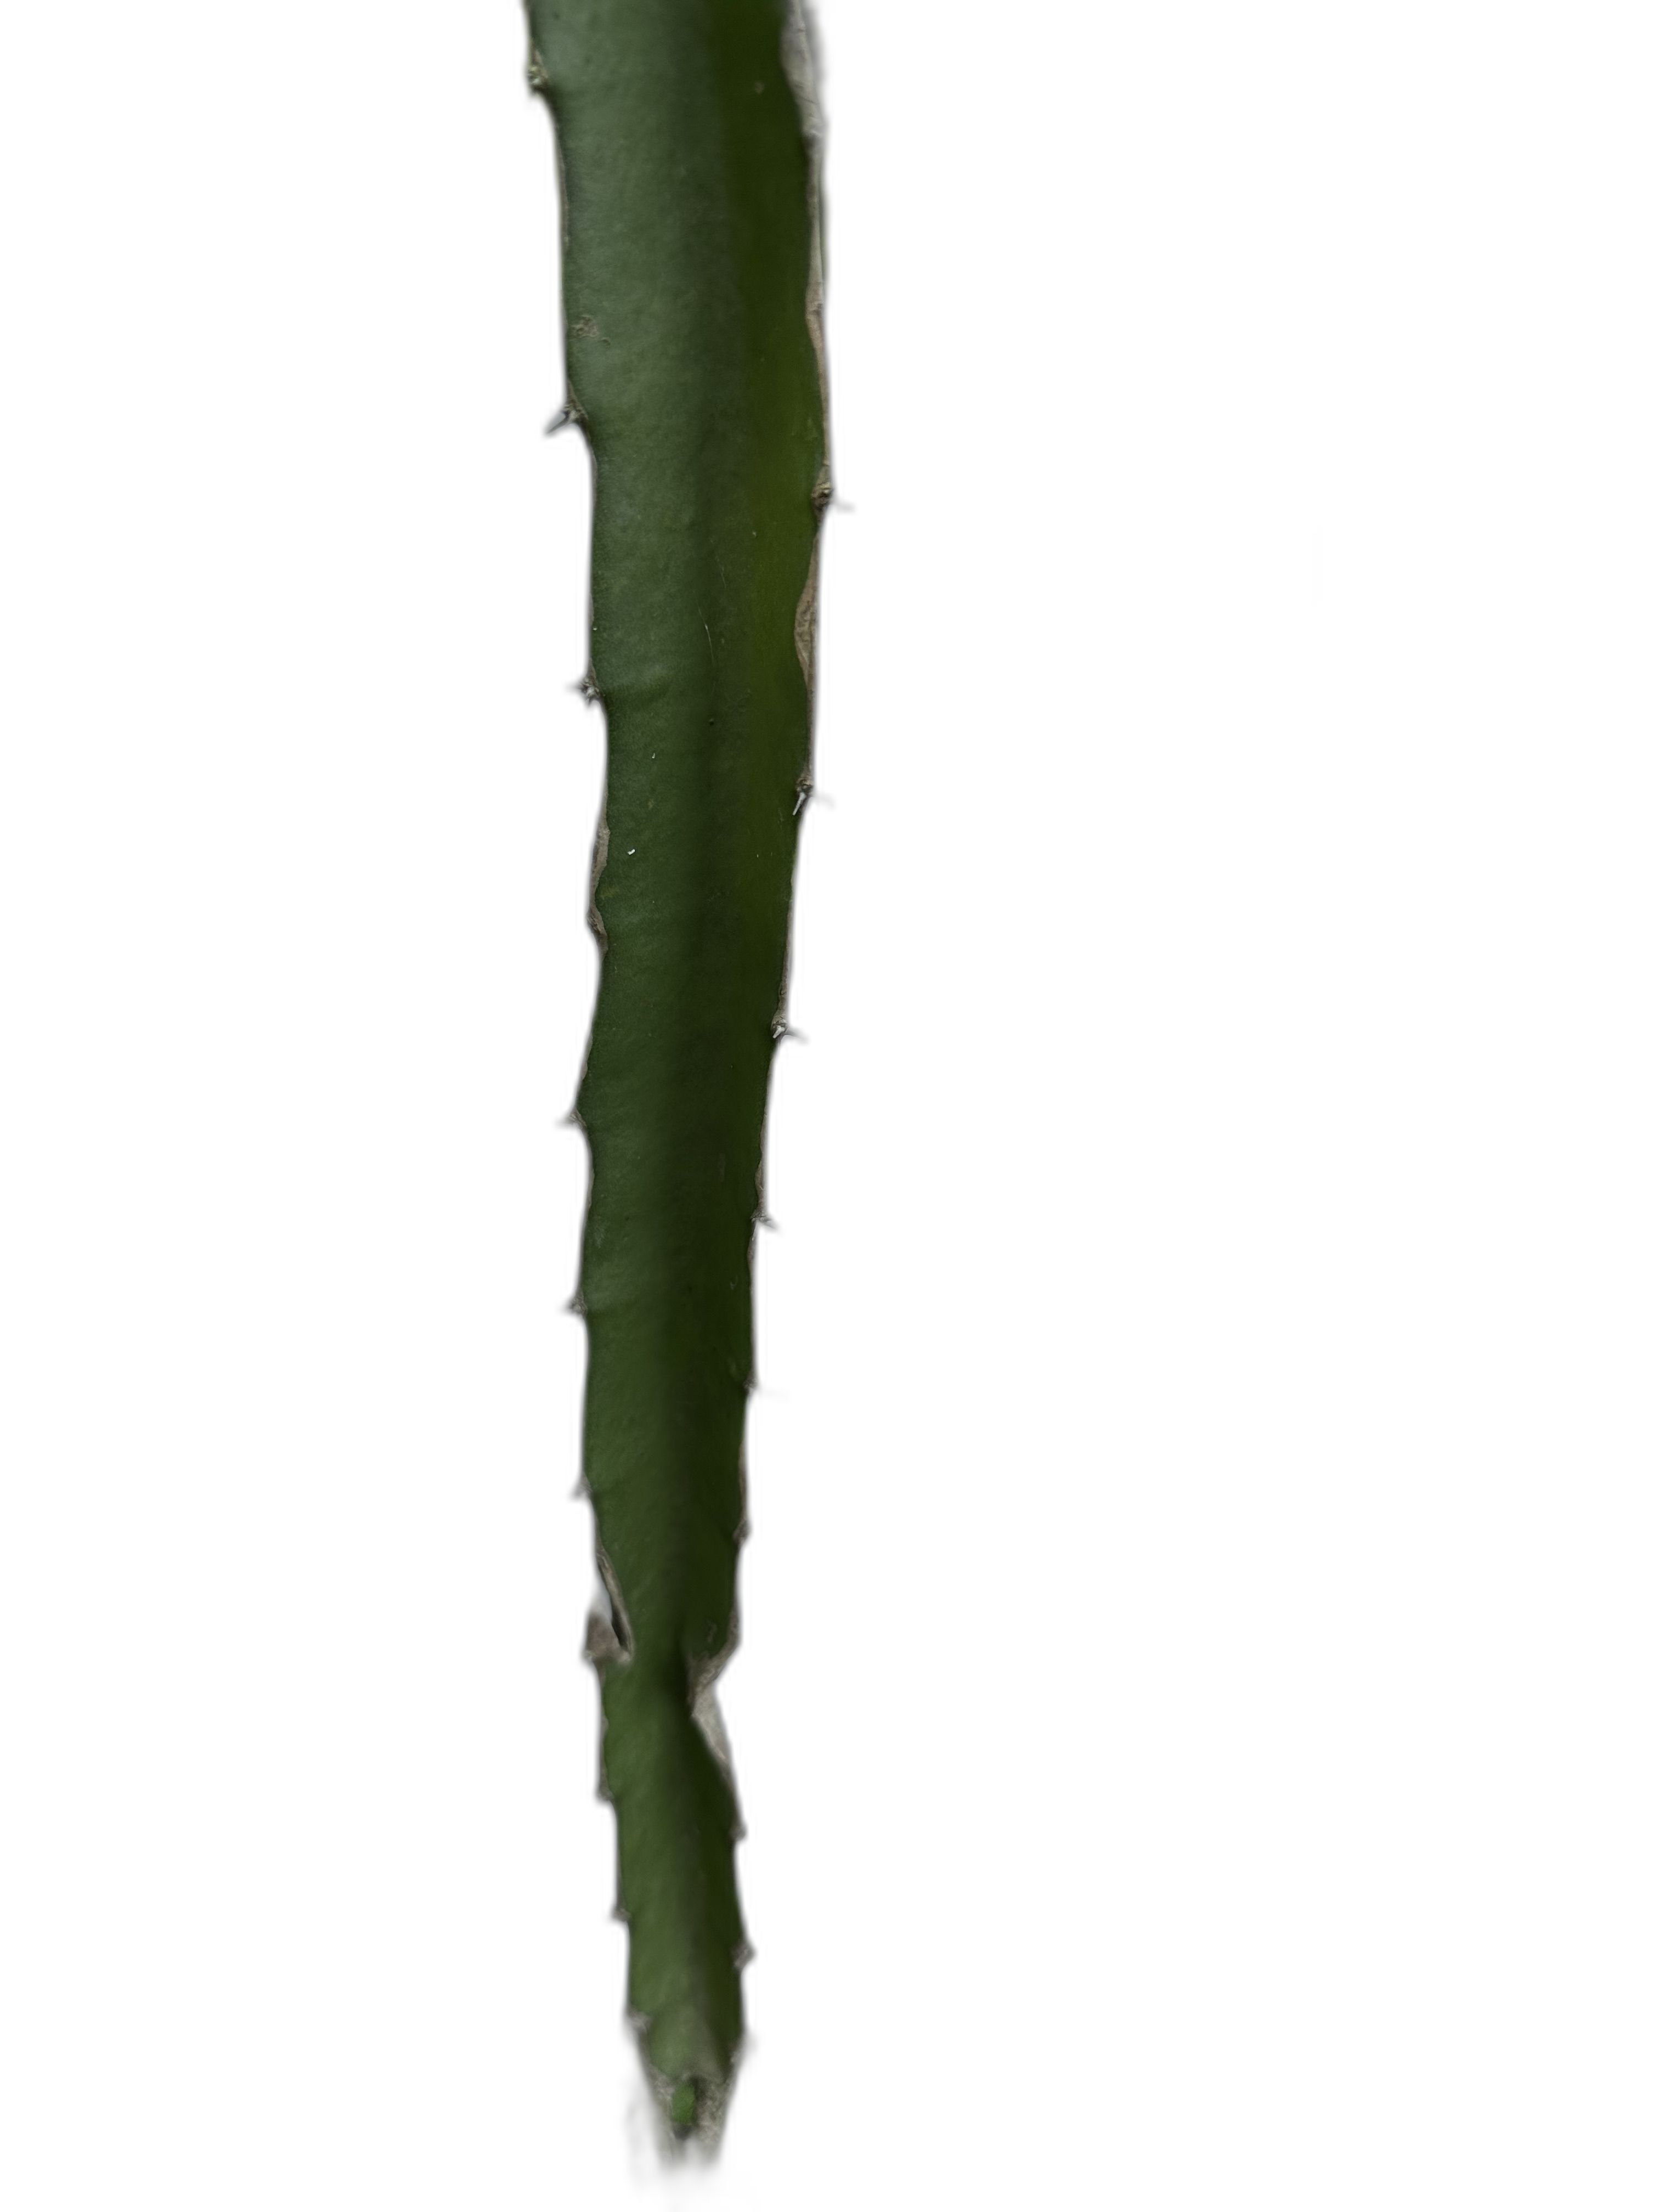
Label: Good leaf